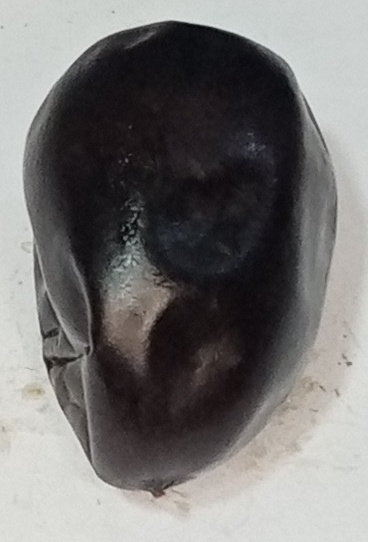
Variety: kupro
Size: large
Grade: grade-1